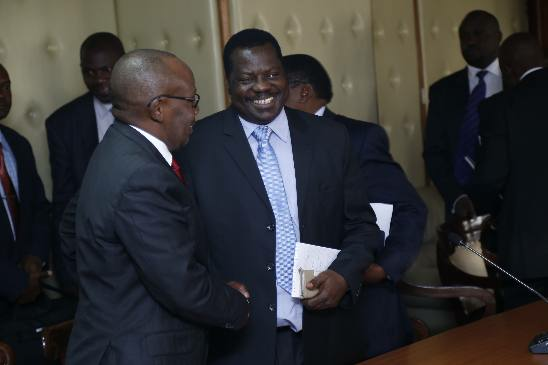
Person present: Yes